Roberto Zywica

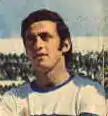
Zywica in 1970

Roberto Zywica (born 21 January 1947 in Buenos Aires died 18 July 2025) was an Argentine former football midfielder and manager.